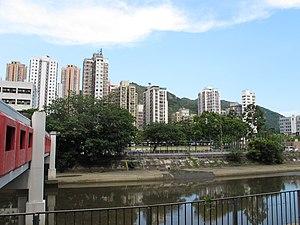
Tuen Mun est une ville située dans la région administrative spéciale de Hong Kong, en Chine.